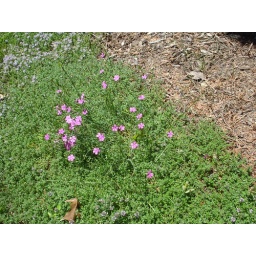
Gentle flowers in a carpet of green